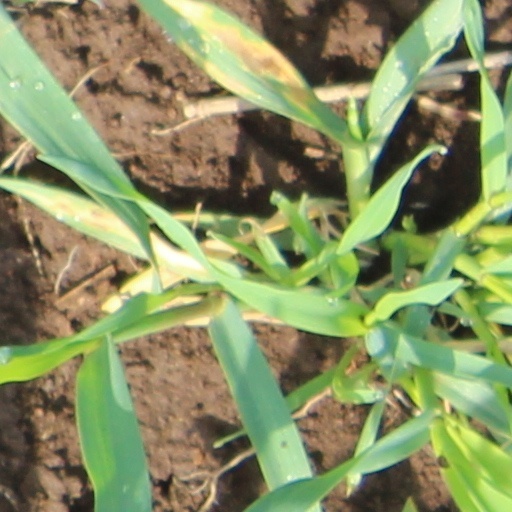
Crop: wheat